Battle of Edessa

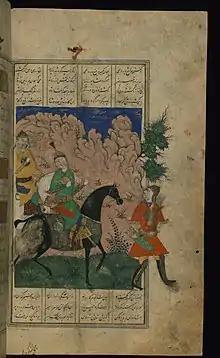
"Shapur Captures the King of Rum", Persian miniature from "Shahnameh"

There are varying accounts as to Valerian's fate following his capture at the hands of Shapur.